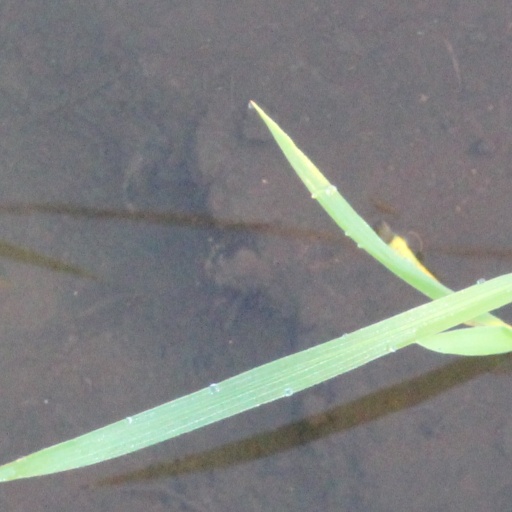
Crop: rice